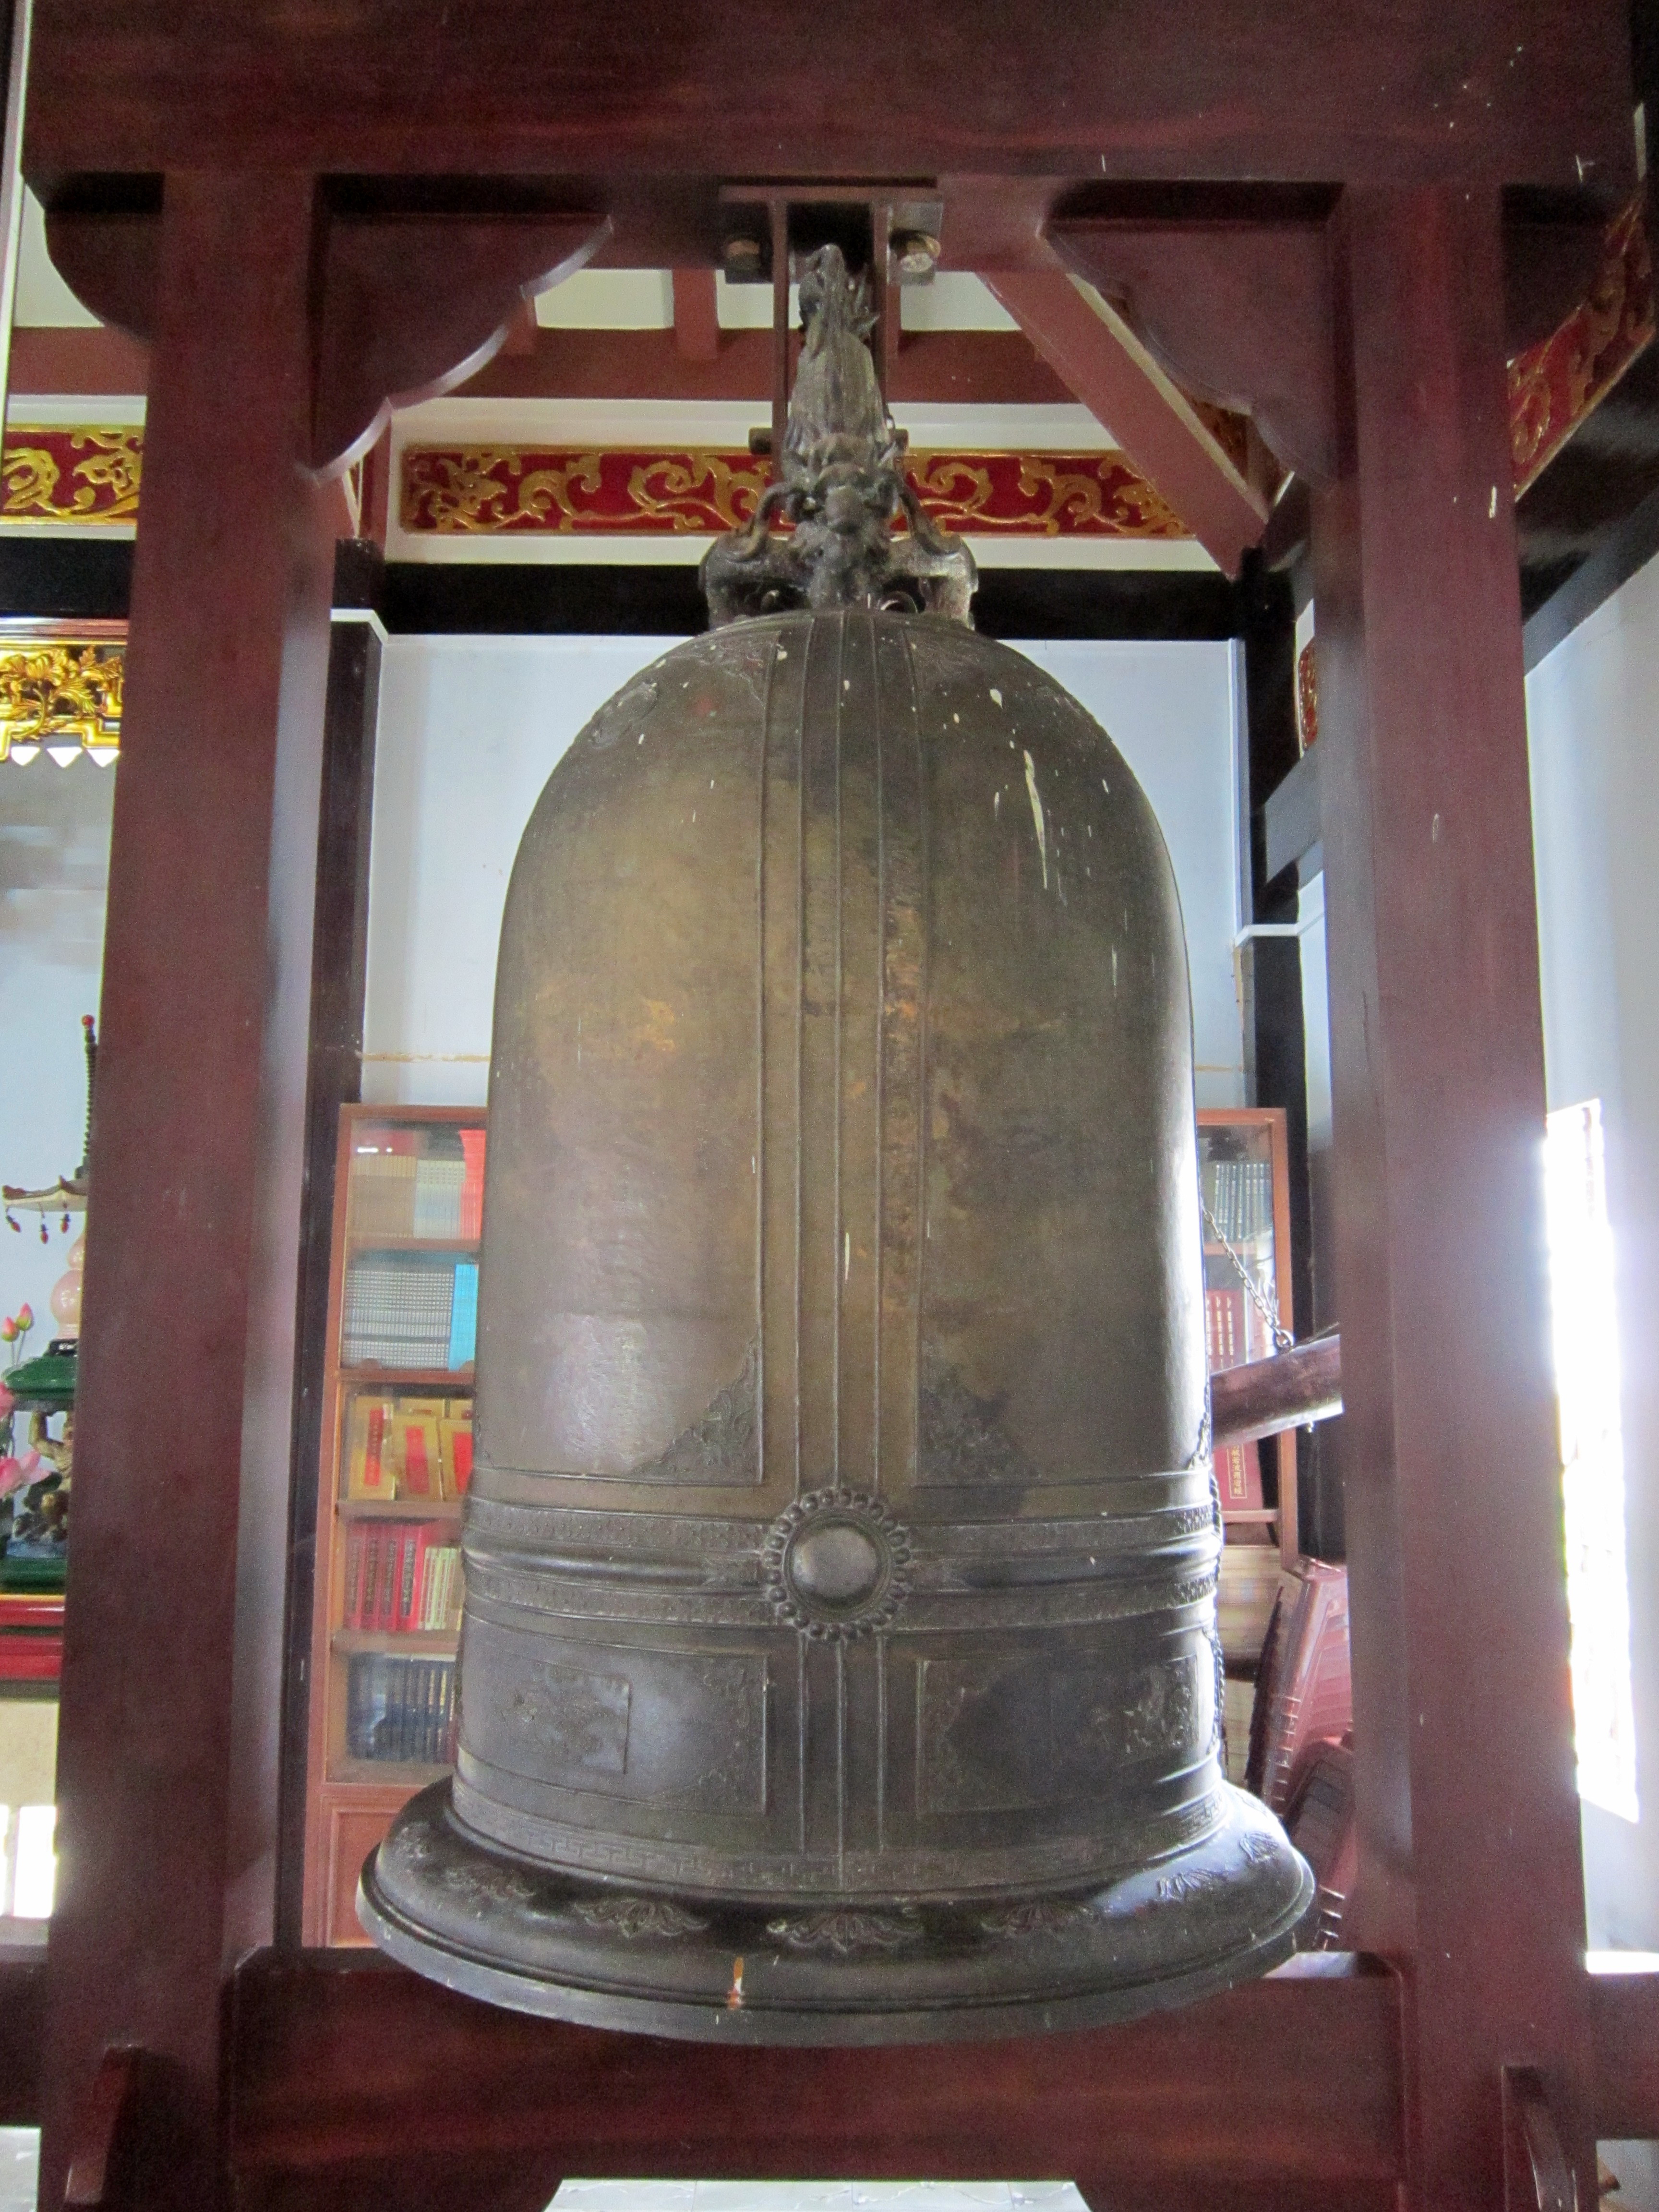
user: text: Màu sắc chủ đạo của khung gỗ đỡ chuông là gì?
assistant: text: Đỏ sẫm

user: text: Có bao nhiêu sọc dọc lớn trên thân chuông?
assistant: text: Năm

user: text: Vật thể lớn treo trong khung gỗ này là gì?
assistant: text: Một quả chuông

user: text: Chuông lớn như vậy thường được sử dụng trong không gian văn hóa nào?
assistant: text: Chùa

user: text: Quả chuông được treo bằng cách nào và những vật thể nào khác liên quan đến kiến trúc tôn giáo có thể được nhìn thấy trong hậu cảnh?
assistant: text: Chuông được treo bằng một cấu trúc kim loại gắn vào khung gỗ phía trên. Trong hậu cảnh có thể thấy các kệ sách chứa kinh sách và các họa tiết trang trí truyền thống màu đỏ vàng trên tường, cùng với một số vật phẩm thờ cúng nhỏ bên trái.